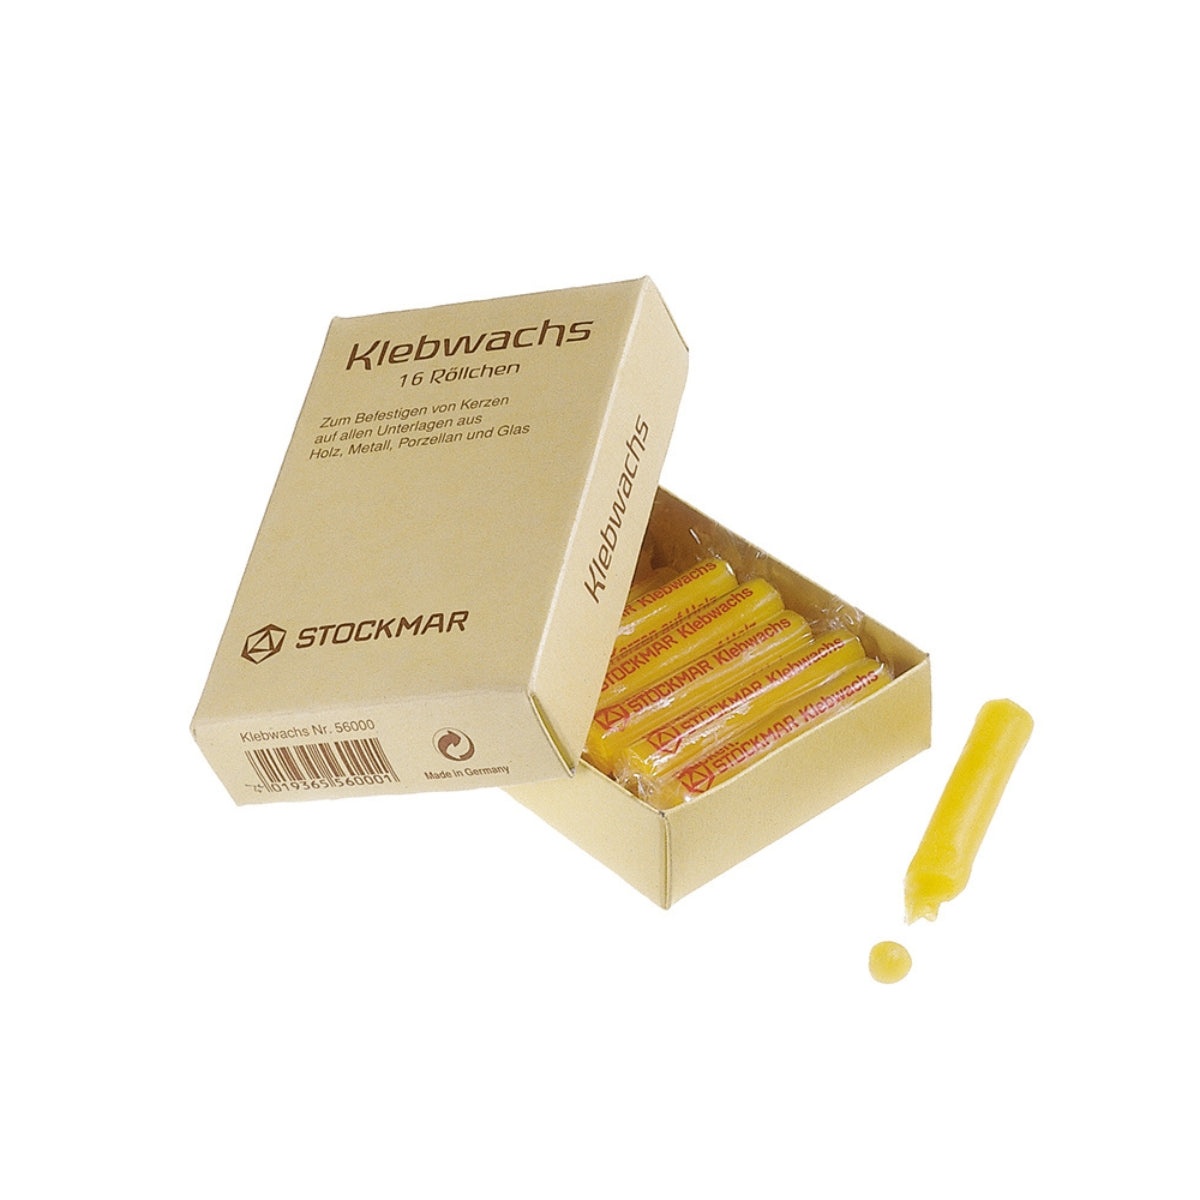
STOCKMAR Adhesive Sticky Wax - Single Roll
Sticky wax is perfect for affixing candles and wax ornaments to wood metal porcelain and glass. One roll is enough for approx. 12-15 medium-sized candles. Recommended for use in with our Beeswax Christmas Tree Candles to affix them into our Birthday Rings Specifications Safety & Usage STOCKMAR Made in: Germany Contains: 1x Roll Adhesive Sticky Wax Recommended Age: 3+ Safety: Conforms to EN71 Toy Safety Standards Non-toxic: Regularly inspected by independent laboratories for residual analysis Quality: Subject to continuous internal review and refinement of both subtle qualities and artistic properties STOCKMAR products are known around the world for their high artistic qualities, harmonious interplay of colour and social and environmental standards. Beyond all else, the healthy development of the child is central in the development of all STOCKMAR's products. Learn more about STOCKMAR...
Brand: STOCKMAR Art Supplies
Category: Arts & Entertainment > Hobbies & Creative Arts > Arts & Crafts > Art & Crafting Materials > Olfactory Arts Materials > Candle Making Materials > Wick Tabs > Self-Adhesive Wick Tabs